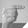
ASL letter: G